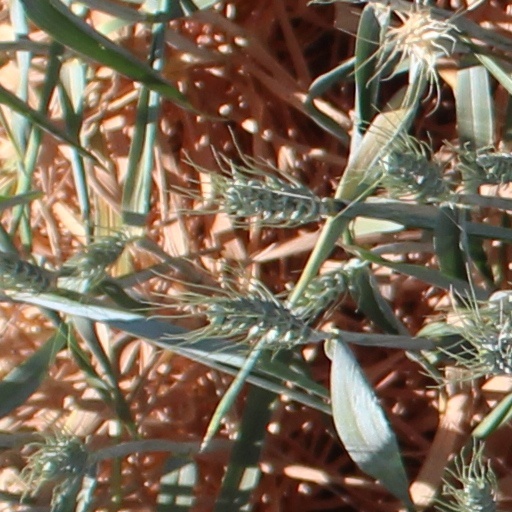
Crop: wheat